U.S. Route 98 in Florida

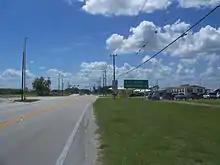
US 98, on the north side of Lake Okeechobee, looking west towards the intersection with SR 78

Between Belle Glade and Loxahatchee, US 98/441/SR 80 are surrounded by sugarcane fields. In Twenty Mile Bend, State Road 700 ends at US 98, and later CR 880 terminates at the route. Lion Country Safari marks the beginning of a rural to urban transition of the road for the remainder of its journey. The road doubles from four to eight lanes in Royal Palm Beach, as the road serves as the border between Royal Palm Beach and Wellington. At the State Road 7 interchange, US 441 turns south towards Miami. The South Florida Fairgrounds and the Coral Skys Amphitheatre, where the South Florida Fair takes place, are next on the route, just east of SR 7. After passing Florida's Turnpike, it gains two more lanes and becomes an expressway, with diamond interchanges with Jog Road, Haverhill Road and Military Trail. East of Military Trail, it loses a lane in each direction as it straddles the southern end of Palm Beach International Airport, where private aircraft are serviced, with commercial access to the airport available via SR 704A. It then approaches a bridge over the Tri-Rail main line as it intersects the service roads for I-95 at Exit 68, then becomes a four-lane road in several older, high-density neighborhoods in West Palm Beach. East of the Florida East Coast Railroad Main Line bridge crossing, it intersects US 1 and SR 5, reducing to two lanes as it crosses Lake Worth Lagoon on two bridges, and ending on a roundabout with SR A1A in Palm Beach near the Mar-a-Lago estate, which is next to the southern terminus of US 98 at SR A1A, in Palm Beach.